Three Pagodas

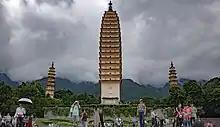

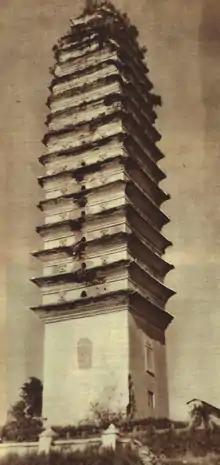
Chongsheng Pagoda in 1952

The Three Pagodas were initially built for auspicious reasons. According to local legends, Dali was once a swamp inhabited by breeding dragons before the humans arrived. As the dragons, which were believed to deliberately create natural disasters to dispel human intruders, revered pagodas, the Three Pagodas were built to deter the dragons.